Hiiro no Kakera

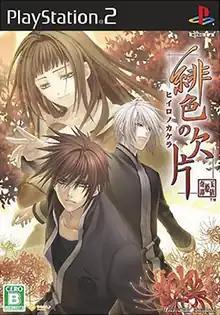
"Hiiro no Kakera" original visual novel cover.

, is a Japanese visual novel created by Idea Factory directed at the female market, known as an otome game. Released on July 6, 2006, for the PlayStation 2, the protagonist is a teenage girl who revisits a small village she remembers from her childhood and gets caught up in her family's history and supernatural dangers surrounding it. A thirteen episode anime adaptation by Studio Deen aired in Japan between April 1, 2012, and June 24, 2012, and was licensed in North America by Sentai Filmworks. A second season, , aired between October 1, 2012, and December 23, 2012. Some characters from this property are featured in the PSP game B's LOG Party, released on May 20, 2010.